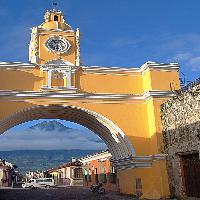
Weather: sun or clear